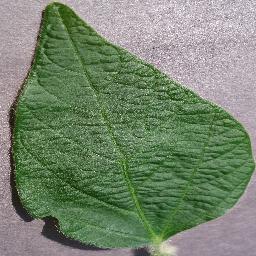
Label: Soybean___healthy